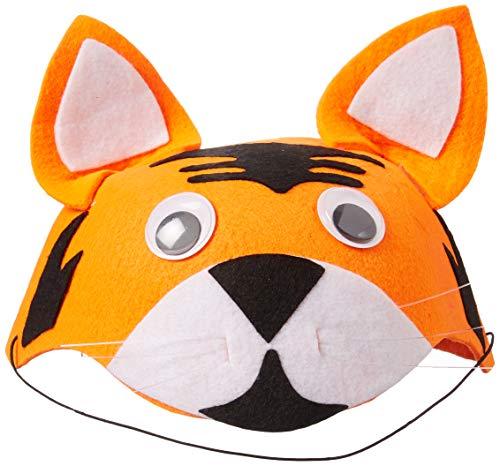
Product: Darice Dress Up Felt Animal Hat - 3 Assorted Animals
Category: Toys & Games | Party Supplies
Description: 3 assorted animals.
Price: $8.16
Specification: ProductDimensions:15.7x12.2x9inches|ItemWeight:8ounces|ShippingWeight:8ounces(Viewshippingratesandpolicies)|DomesticShipping:ItemcanbeshippedwithinU.S.|InternationalShipping:ThisitemcanbeshippedtoselectcountriesoutsideoftheU.S.LearnMore|ASIN:B0054G6ED2|Itemmodelnumber:106-185D|Manufacturerrecommendedage:4-12years